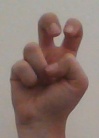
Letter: toot